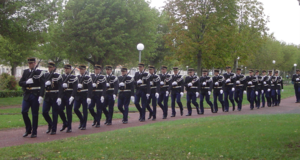
L'école de gendarmerie de Rochefort est une école placée sous l'autorité du commandement des écoles de la Gendarmerie nationale.